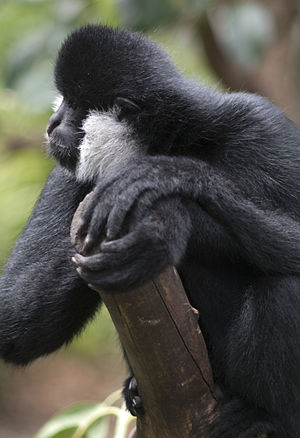
Hvidkindet gibbon
Den hvidkindede gibbon er en abe i gibbonfamilien. Den når en længde på 45-64 cm og vejer 4,5-9 kg. Den hvidkindede gibbons arme er længere end benene.